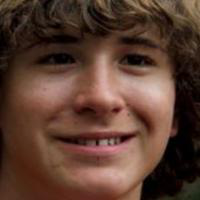
Age group: age 11-20